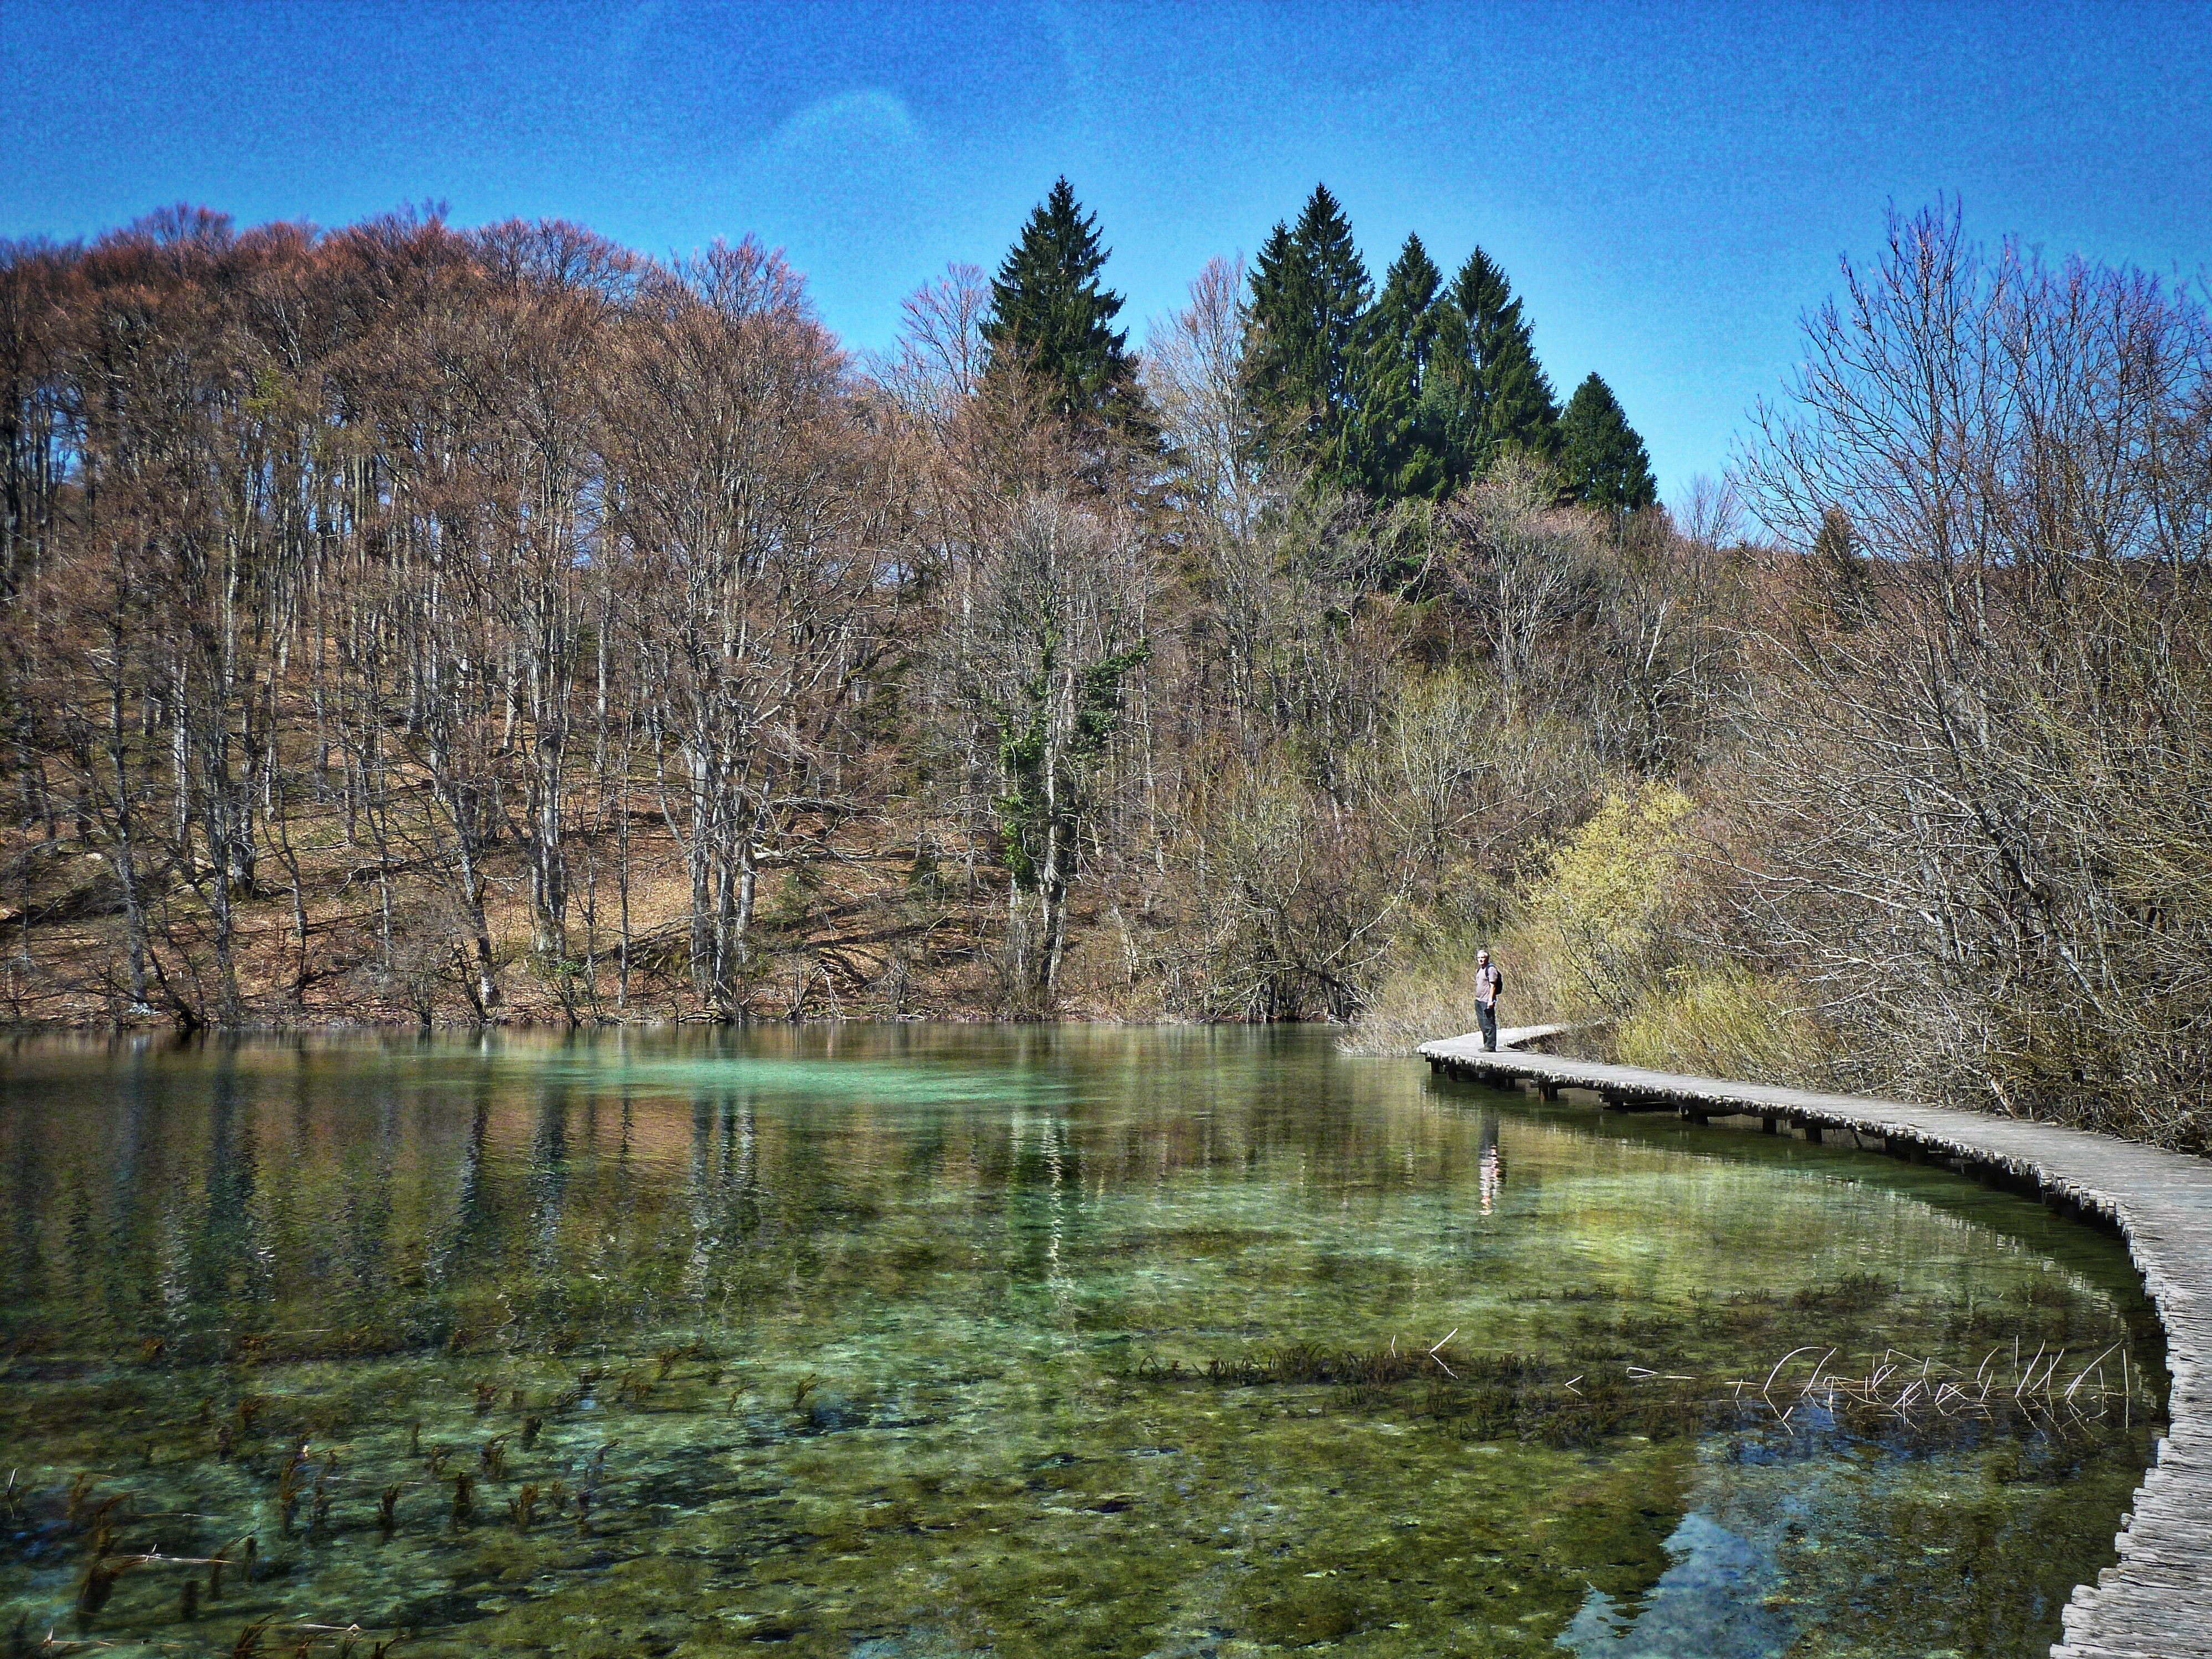
landscape, tree, water, nature, forest, path, wilderness, mountain, countryside, lake, river, walk, pond, reflection, scenic, autumn, scenery, reservoir, body of water, outdoors, wetland, loch, placid